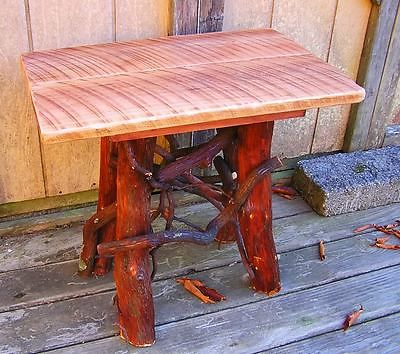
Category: table